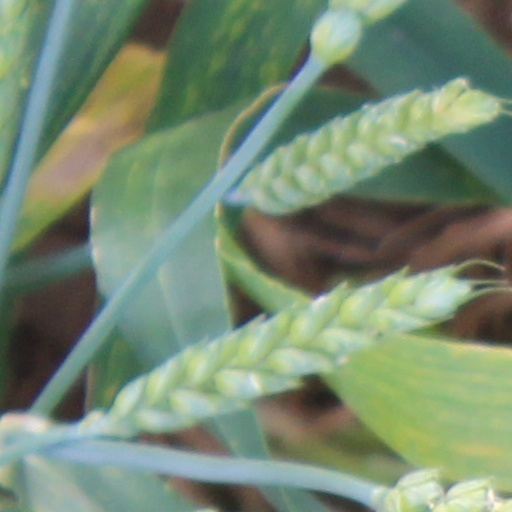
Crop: wheat